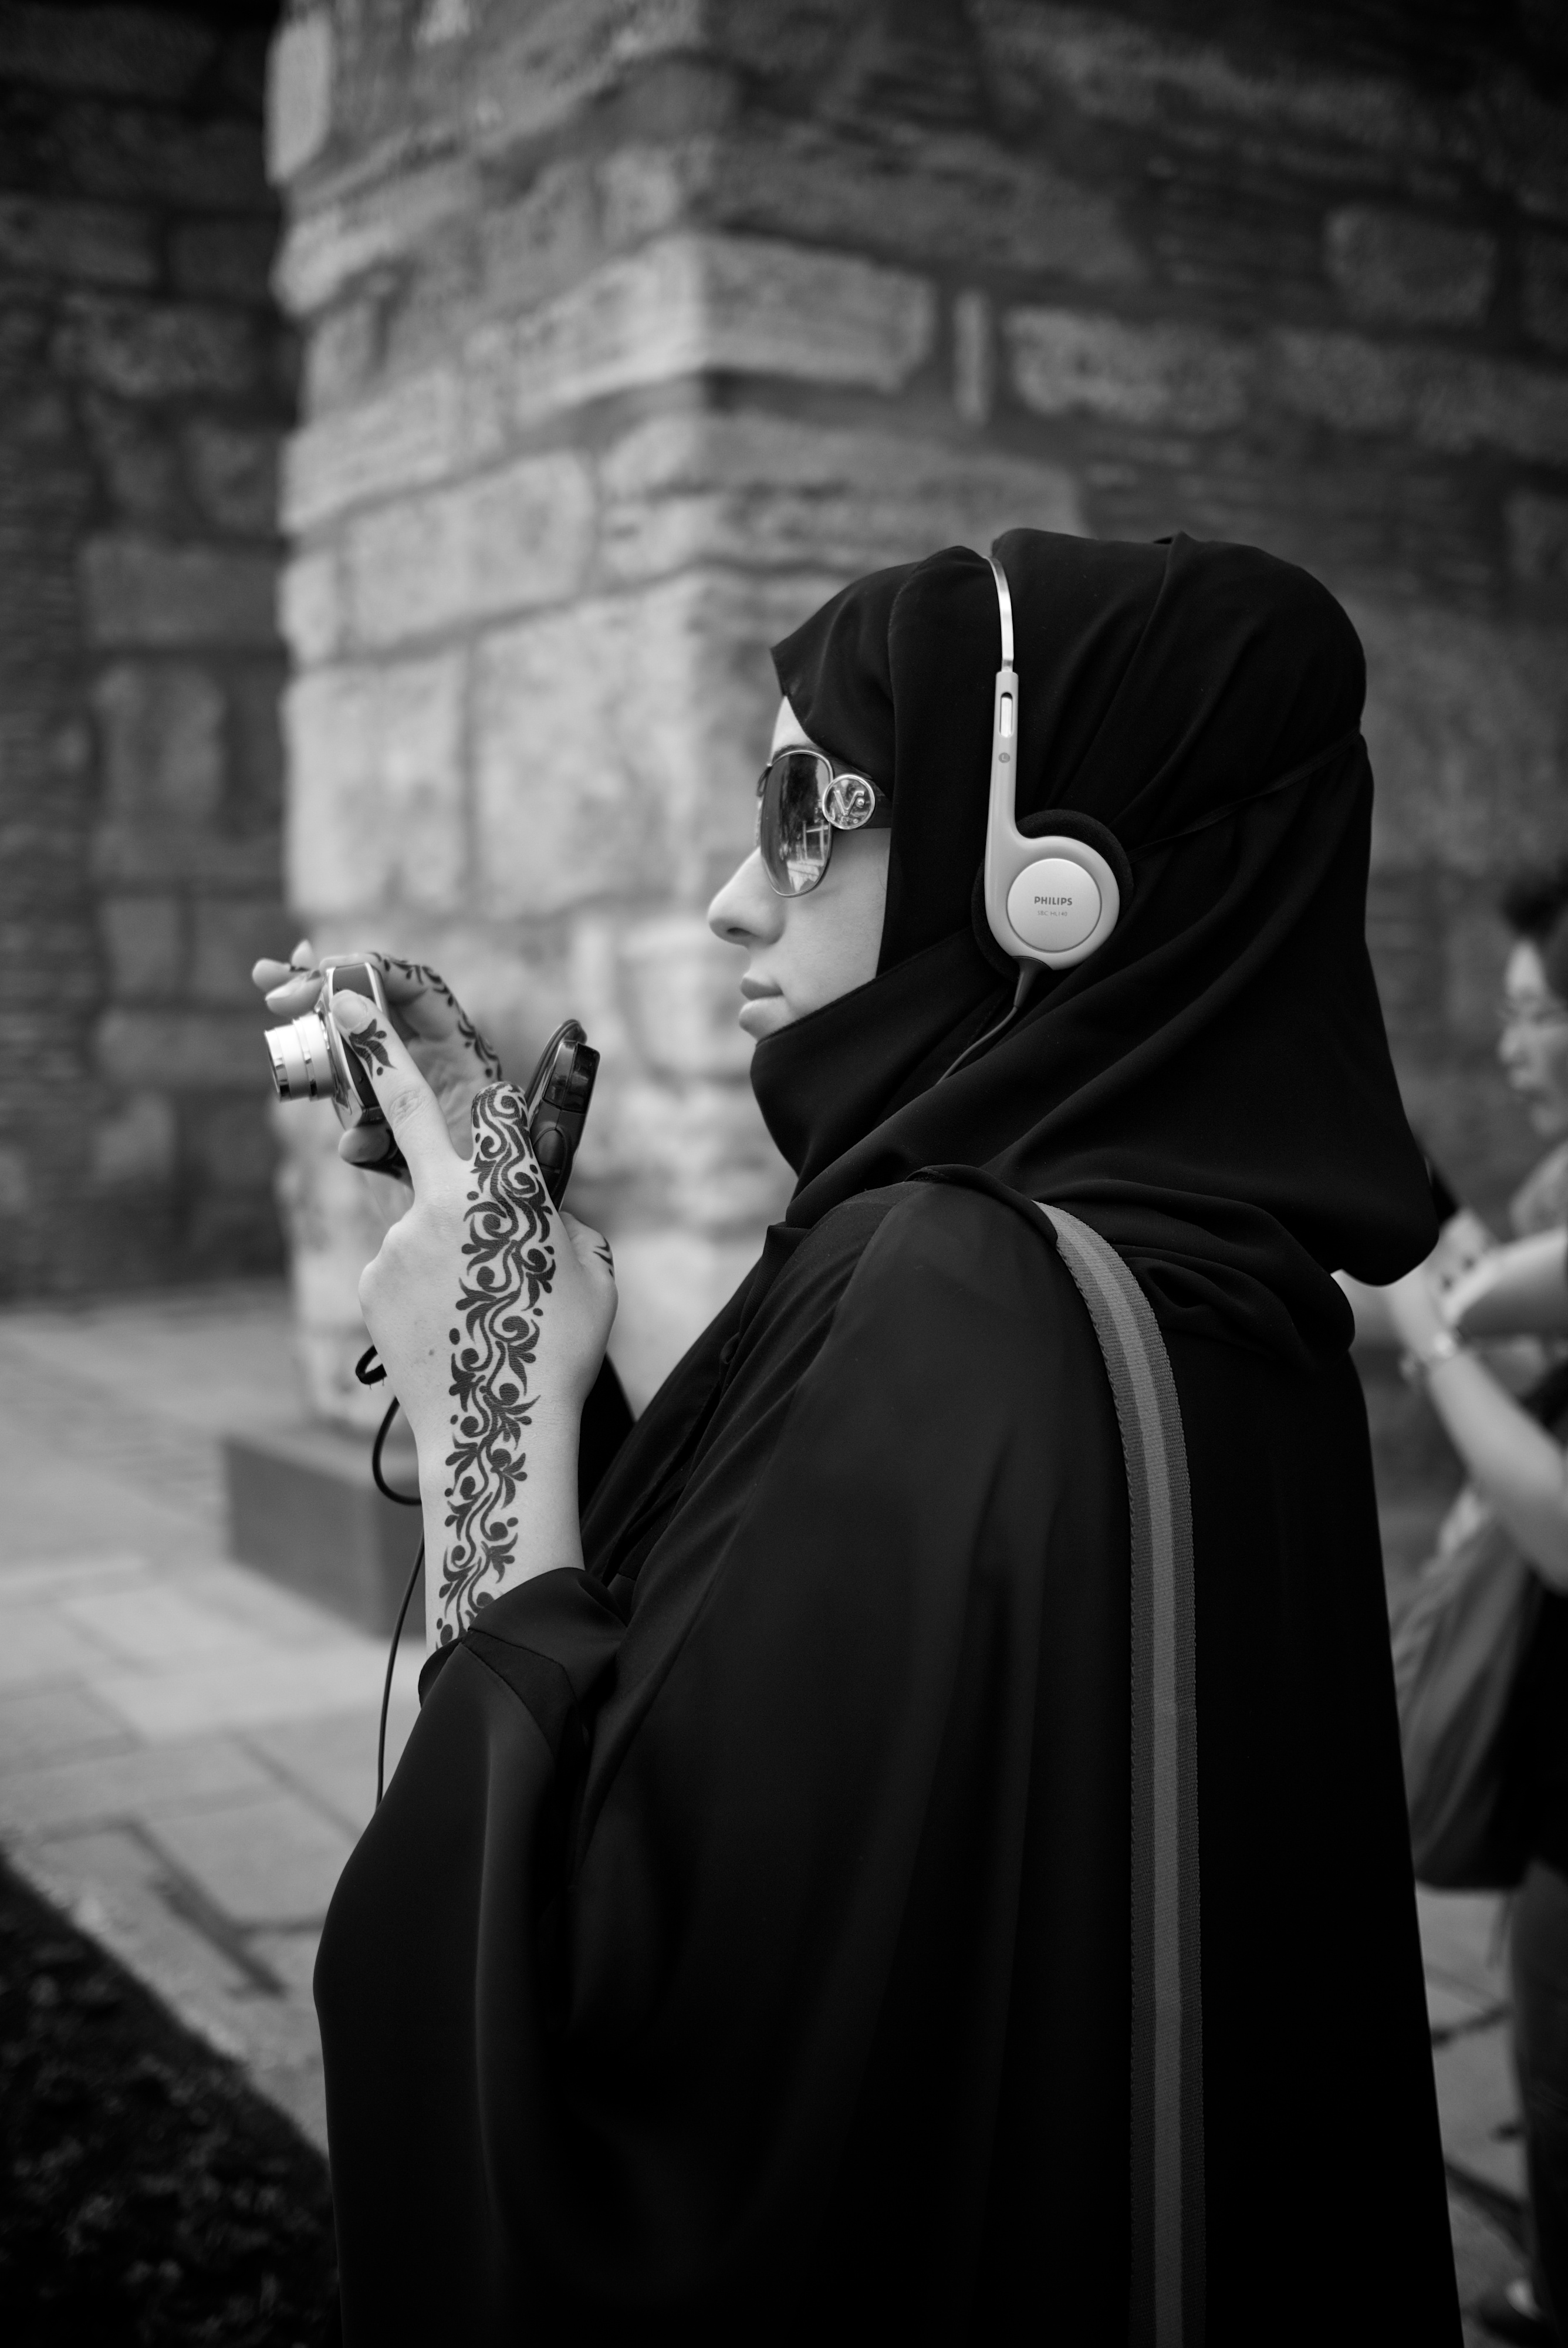
person, black and white, woman, white, street, photography, ebook, training, black, monochrome, streetphotography, flickr, thomas, video, olympus, photograph, omd, fuji, leica, monochrom, leuthard, hcb, thomasleuthard, streettogs, monochrome photography, film noir